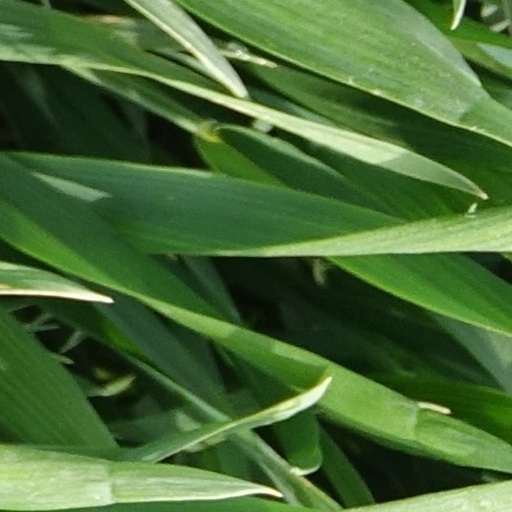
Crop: wheat